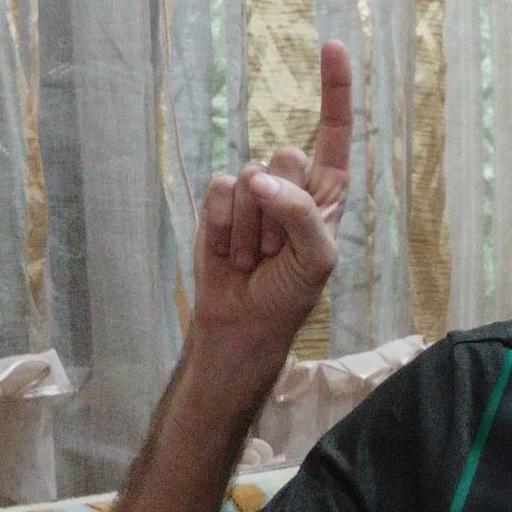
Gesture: one